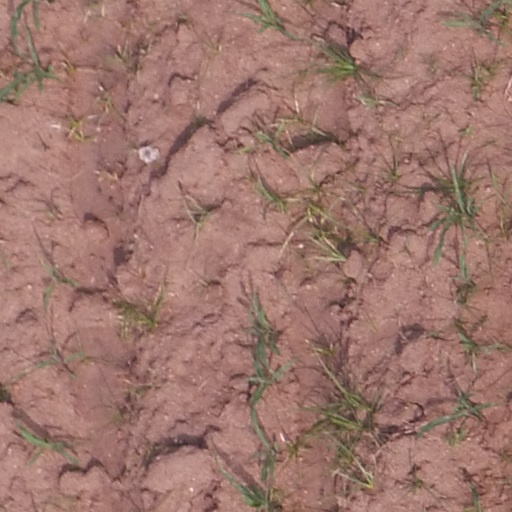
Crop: maize; corn